Historiography of the Crusades

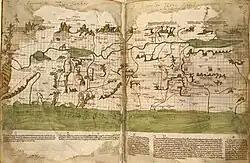
Map of the Holy Land by Marino Sanuto, drawn in 1320

Geoffrey of Villehardouin's is an authoritative, detailed and firsthand "top-down" account of the Fourth Crusade (1202–1204) and Frankish Greece. Robert of Clari's similarly titled work adds a counterpoint from the lower orders but it is partial and unreliable while being occasionally a useful correction. These two works are complemented by the anonymous probably Rhineland illustrating the disillusionment of poorer crusaders. The triumphal return of crusaders and their loot is covered in three sources: